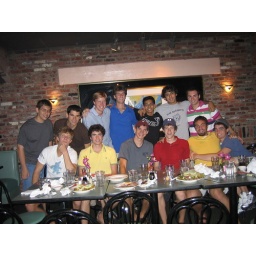
the 2nd floor bell tower crew at dinner at the chinese buffet in Chapel Hill